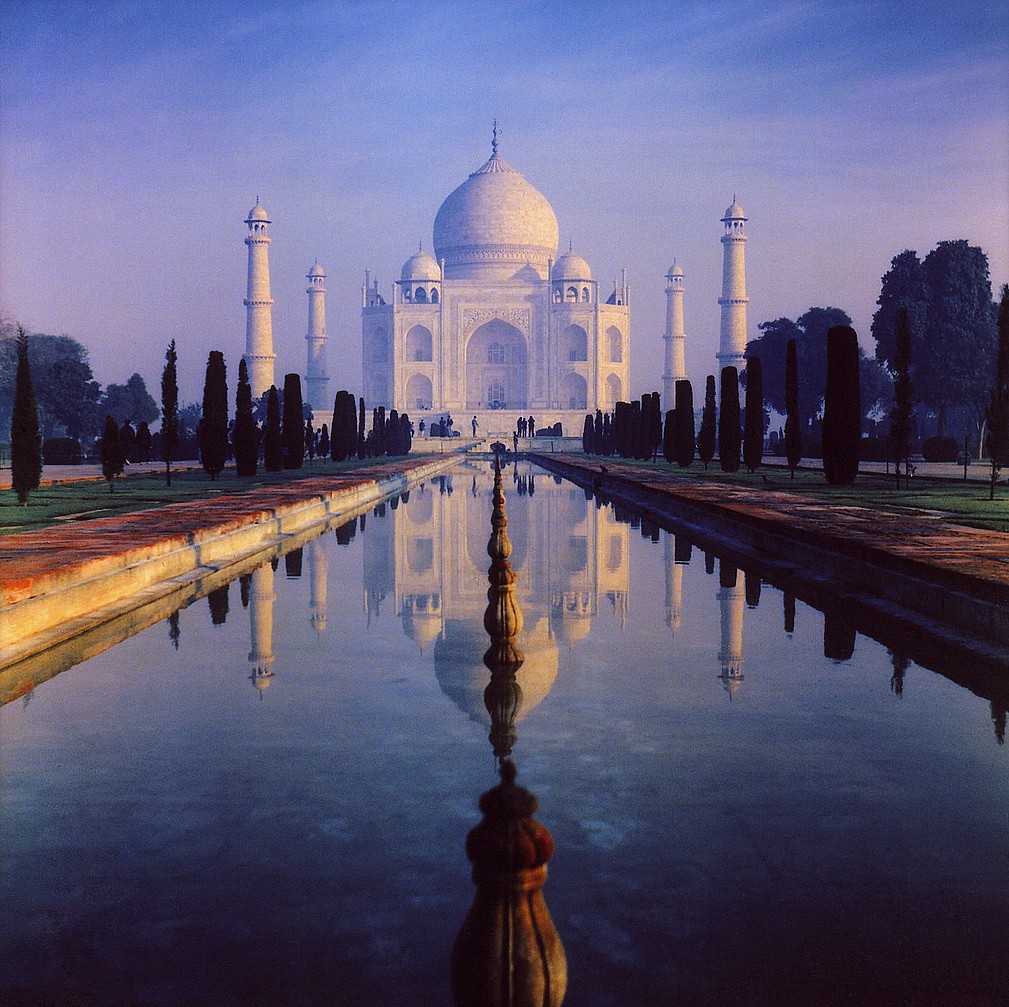
Landmark: Taj Mahal